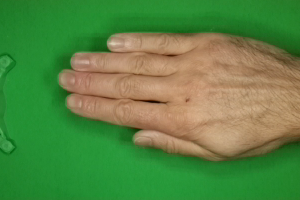
Label: paper